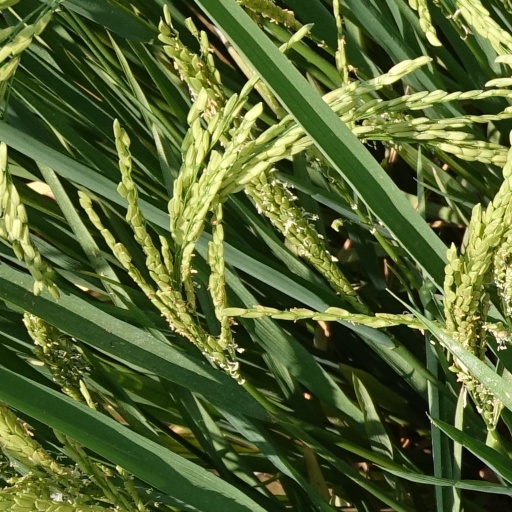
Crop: rice